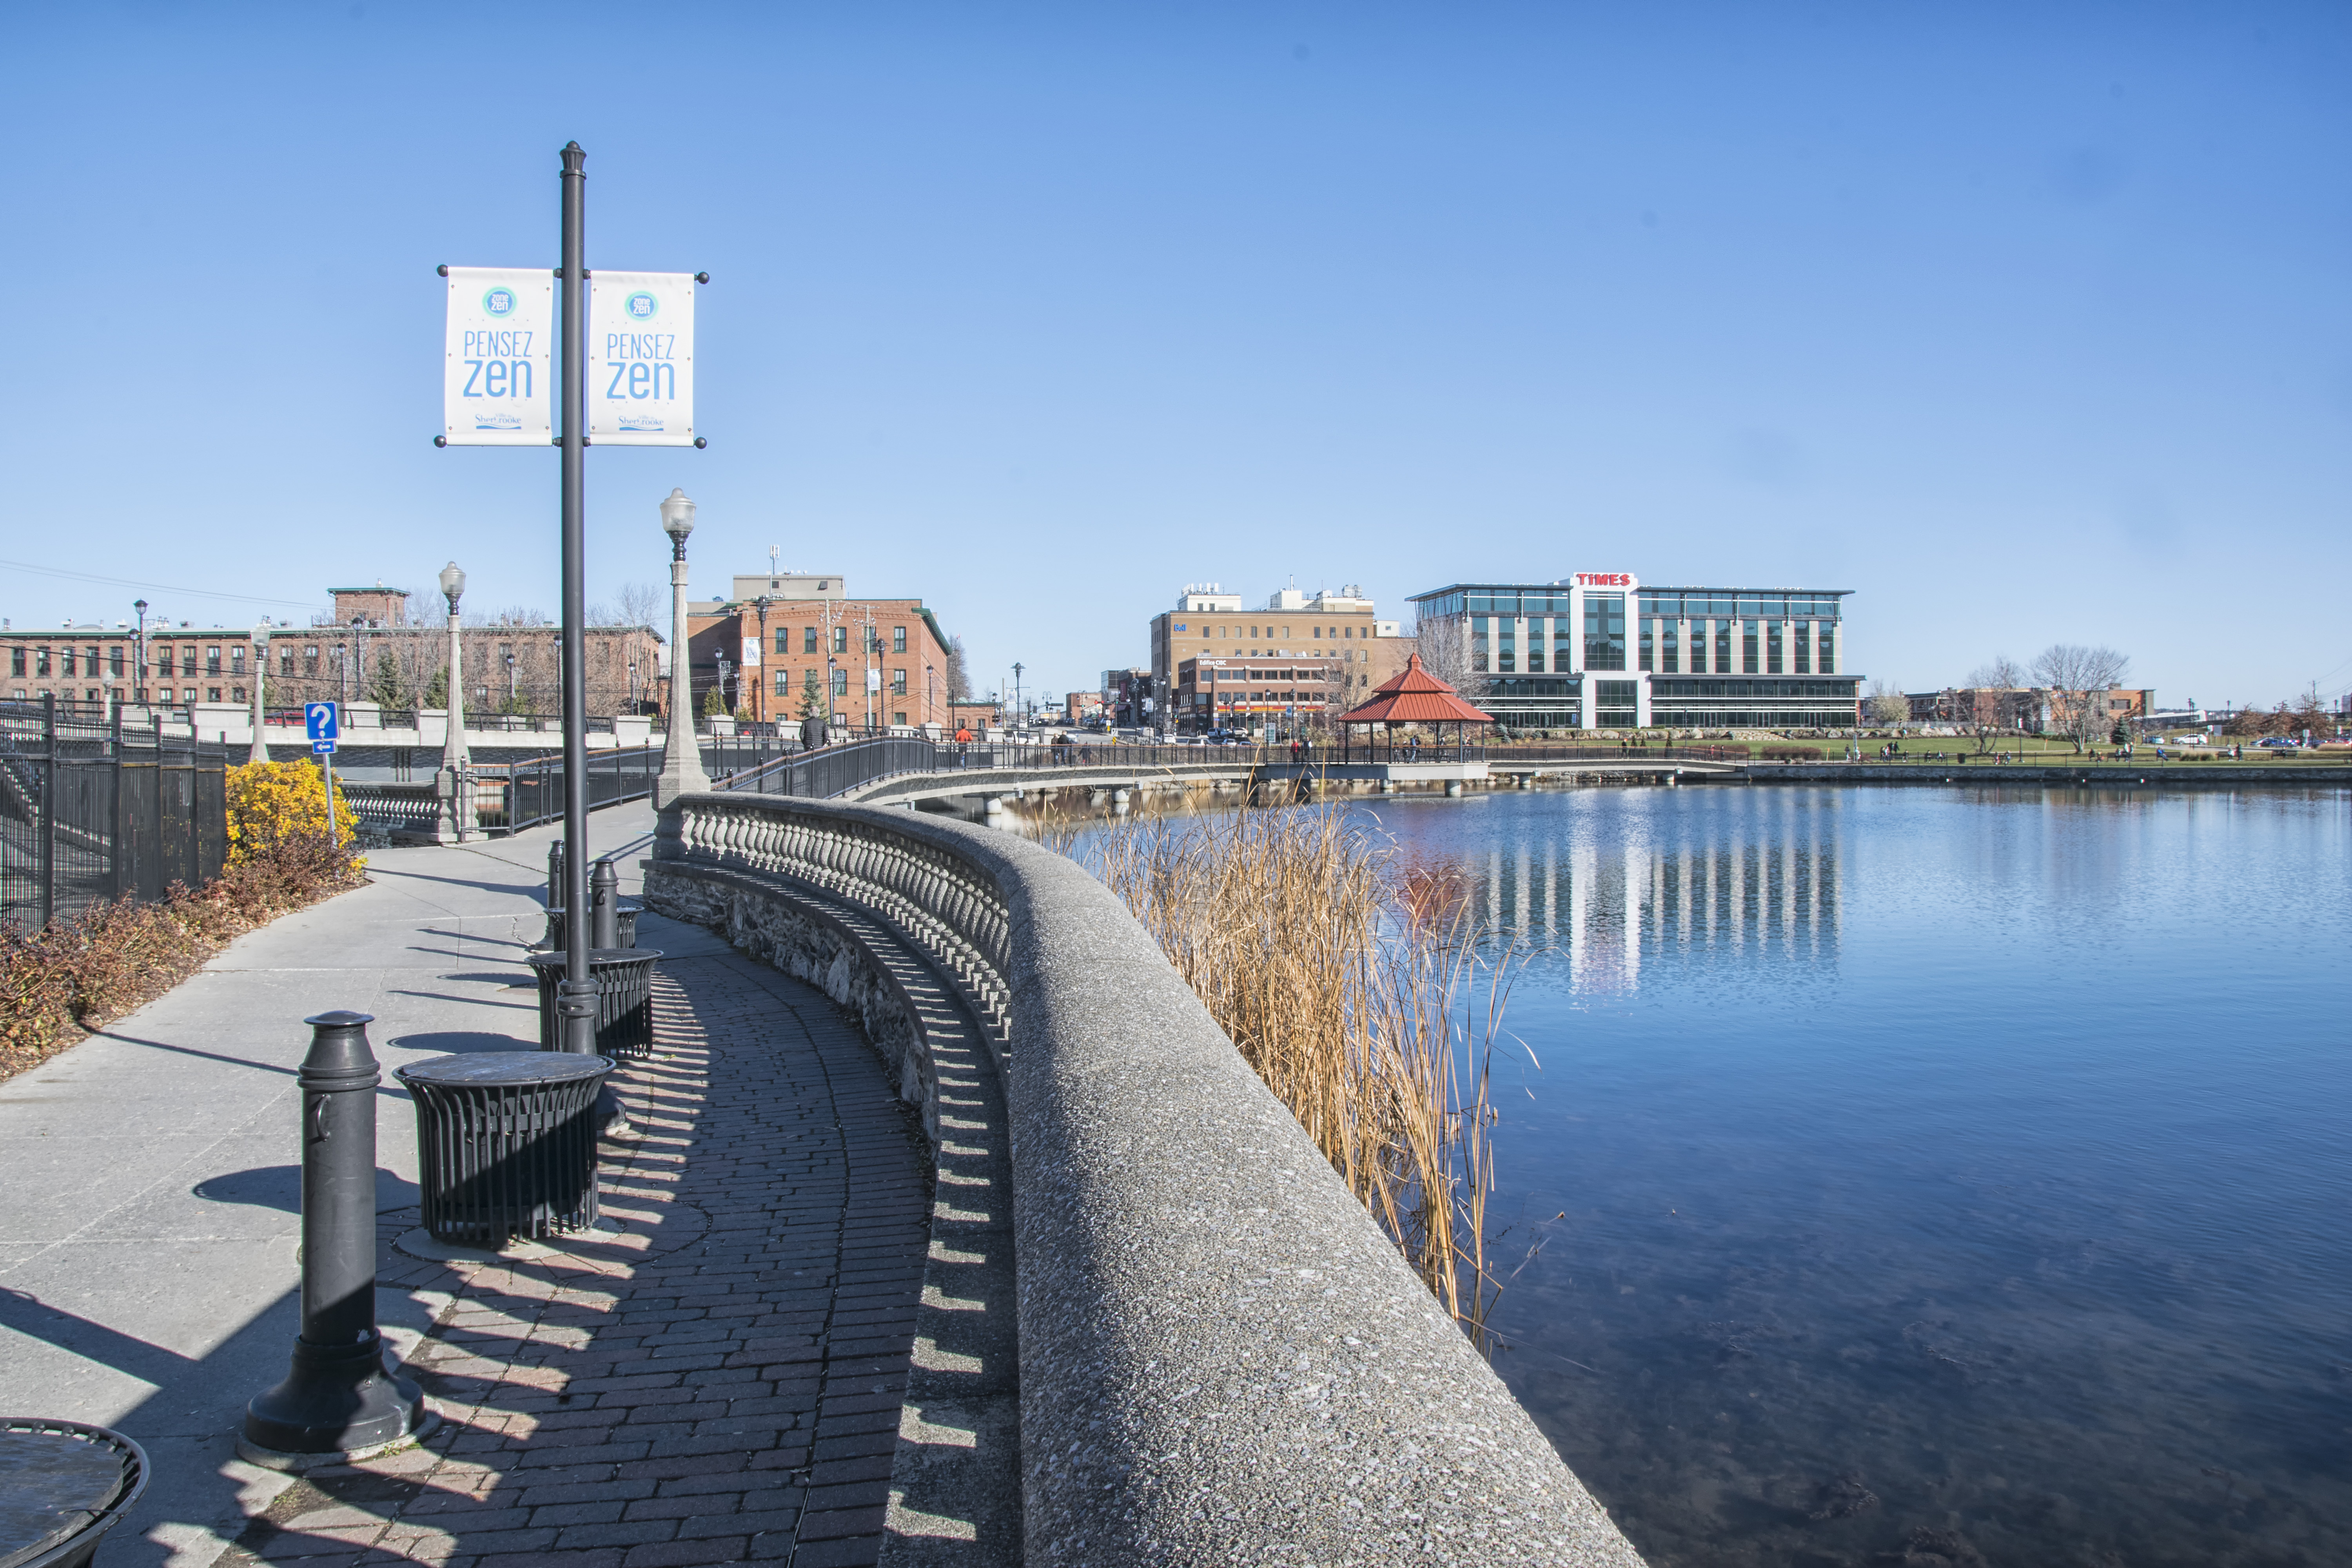
sea, coast, water, nature, dock, boardwalk, bridge, river, walkway, cityscape, vacation, transport, reflection, landmark, waterway, canada, quebec, sherbrooke